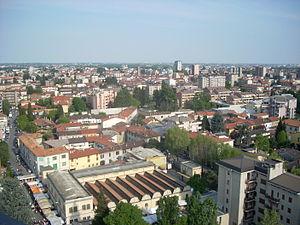
Seregno est une ville italienne de la province de Monza et de la Brianza dans la région Lombardie en Italie, elle est à environ 18km de Milan.